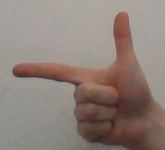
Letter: yaa